Mongalkote

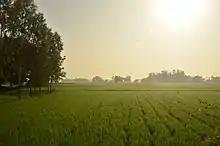
Paddy fields in Mongolkote

Mongalkote police station has jurisdiction over Mongalkote CD block. The area covered is 364.05 km.